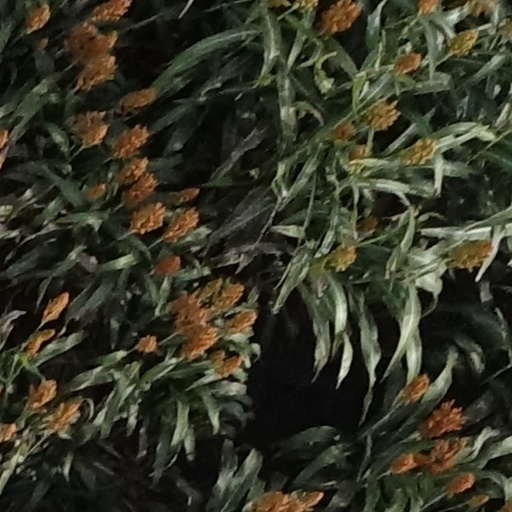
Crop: sorghum